Hôtel de Simiane

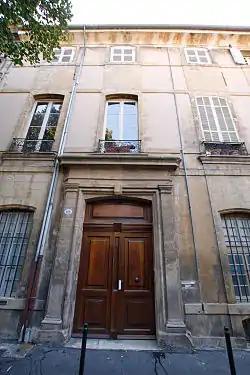

The Hôtel de Simiane (a.k.a. "Hôtel de Grignan Simiane") is a listed hôtel particulier in Aix-en-Provence.